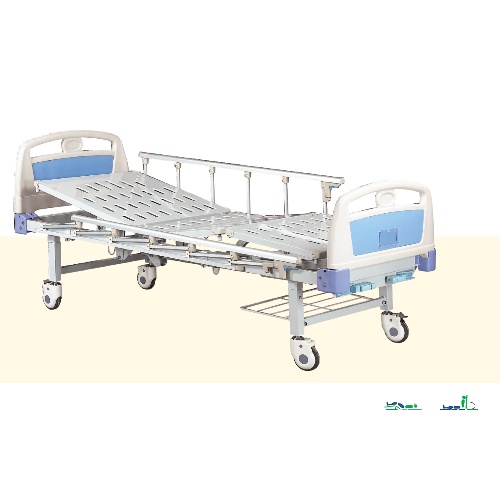
CAMA MAN 2BARND 2MNIV F.INDEP KY211S-32
Brand: KAIYANG
M-03-00159 Cama hospitalaria manual adulto marca kaiyang modelo KY211S-32 Con dos manivelas Manivela de fowler (espalda de 0 a 90 grados) Manivela de rodillas ( 0 -40 grados) altura fija Con cuatro ruedas de 5 pulgadas y dos de ellas con freno. Con 2 barandales abatibles y pistón de liberación con un solo botón Soporta un peso de 90 kg. Medidas generales de 220 x 100 x 50 cm. * No incluye colchón
Category: Business & Industrial > Medical > Medical Furniture > Homecare & Hospital Beds > Manual Beds